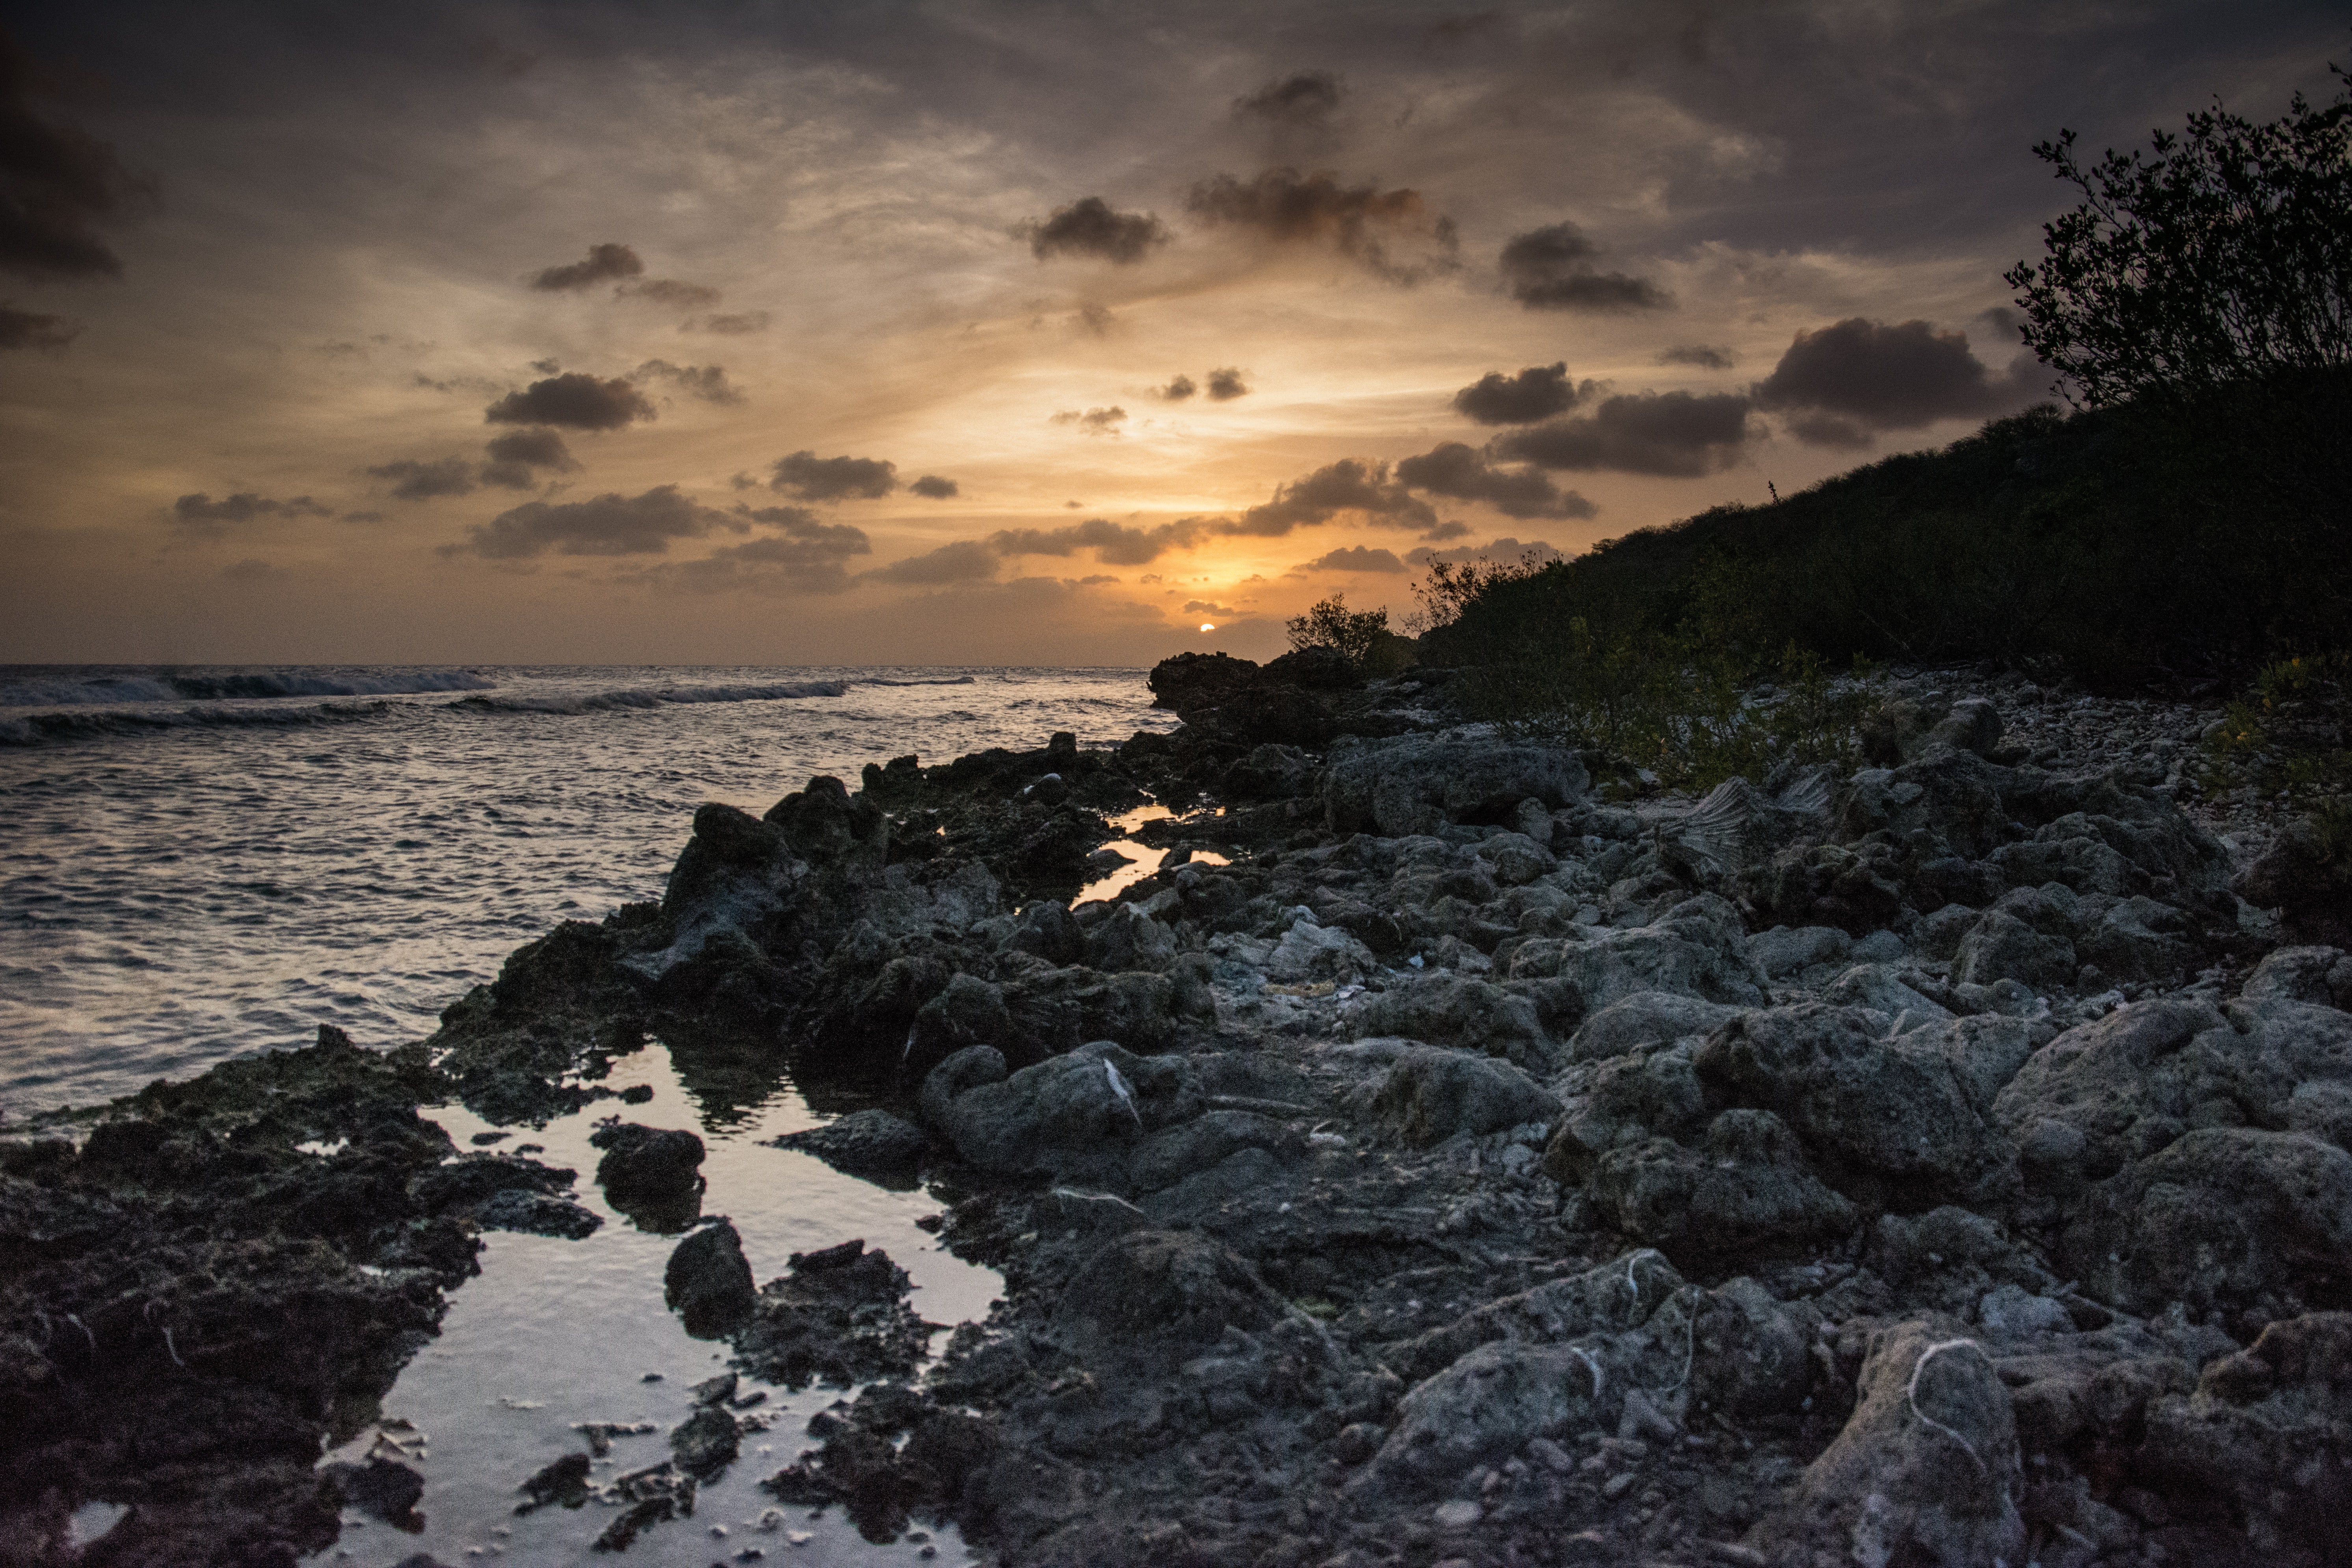
sky, nature, sea, water, shore, rock, horizon, ocean, coast, cloud, natural landscape, sunset, wave, coastal and oceanic landforms, evening, beach, landscape, tropics, wind wave, calm, sunrise, photography, headland, sunlight, bay, promontory, dusk, terrain, skerry, vacation, cliff, dawn, cumulus, reflection, klippe, meteorological phenomenon, igneous rock